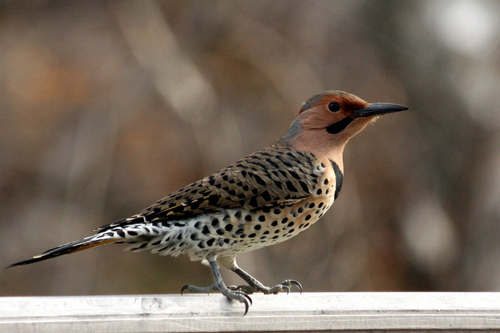
a small black spotted bird with red and white hues.
this bird has a brown body with black spots all over it, and a light orange-red head.
this is a brown bird with black spots and a orange head.
this colorful bird has a long straight black bill, an orange head & throat with a cheek patch, black & brown mottled plumage and a orange white & black spotted abdomen & belly.
this is a bird with a white belly, brown wing with black spots and a brown head.
this small bird has a polka-dot belly and mottled wings with a small black tear shape near its beak.
this particular bird has a white belly with black spots and tan breasts with black spotsa small bird with a long, pointed, black beak and black cheek.
this bird has wings that are spotted and has a red head
this bird is spotted black and brown with a long thick black beak.
Species: Northern Flicker